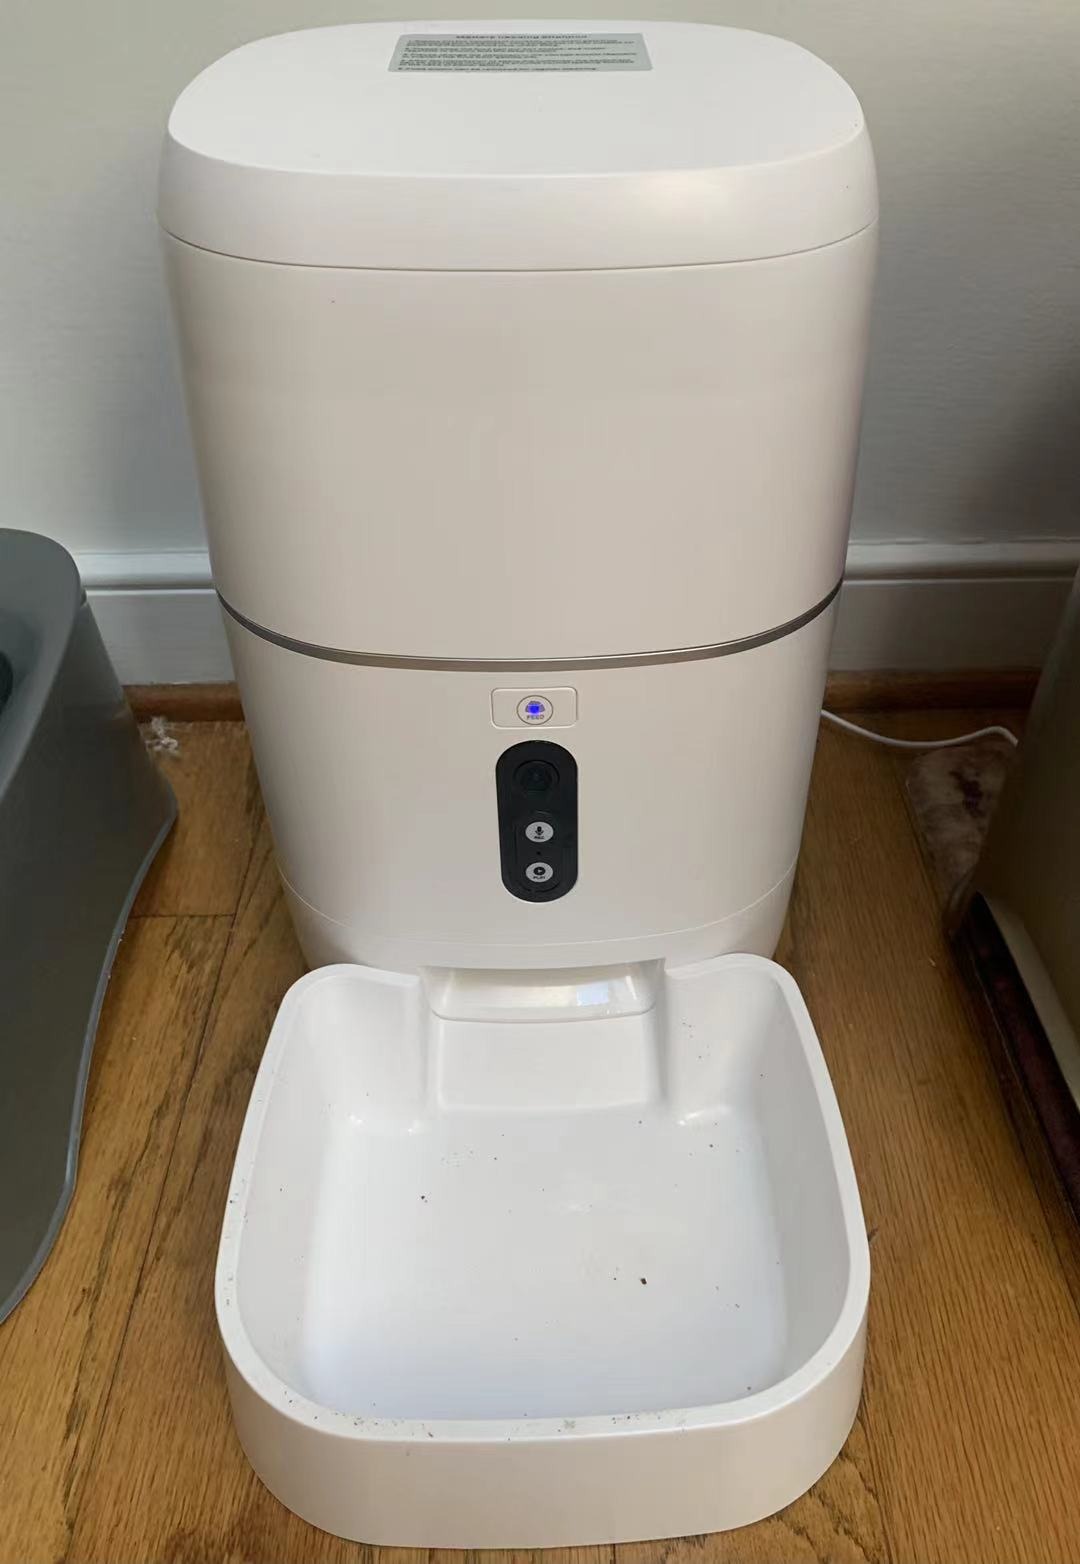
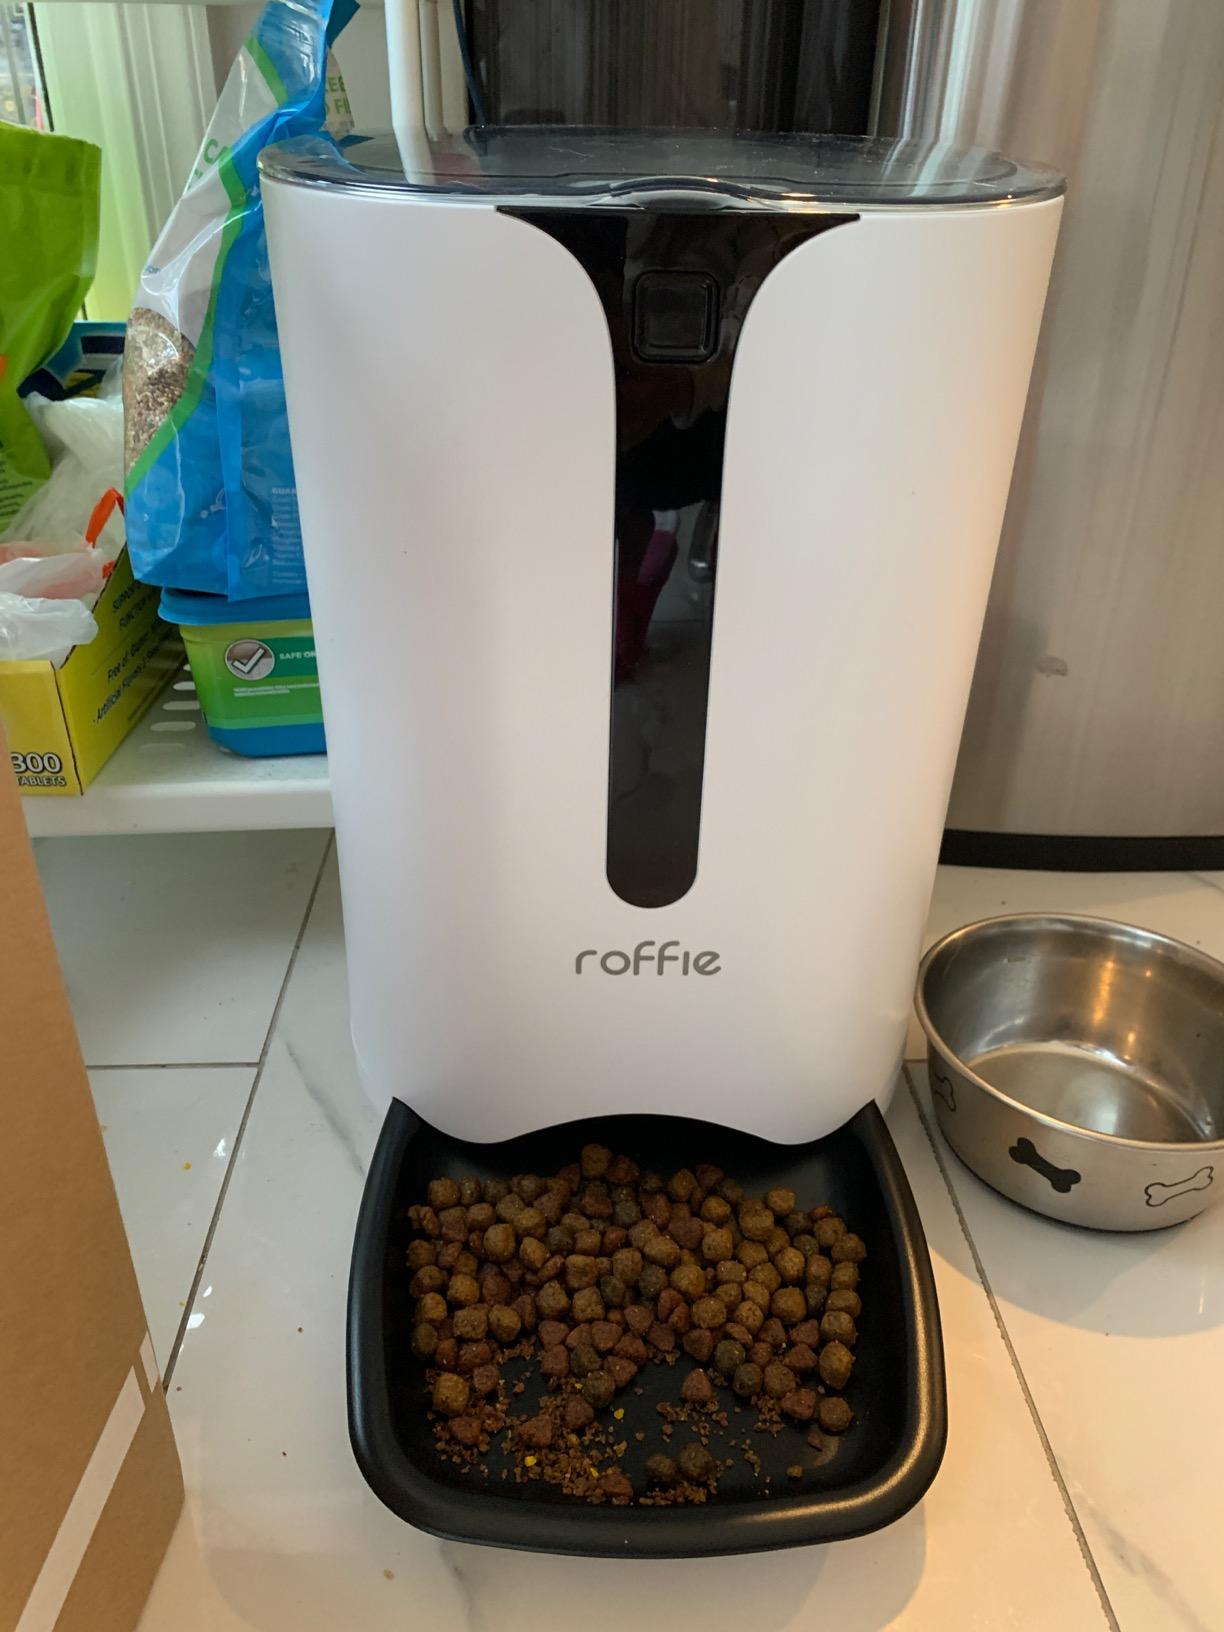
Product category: items_feeder
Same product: no